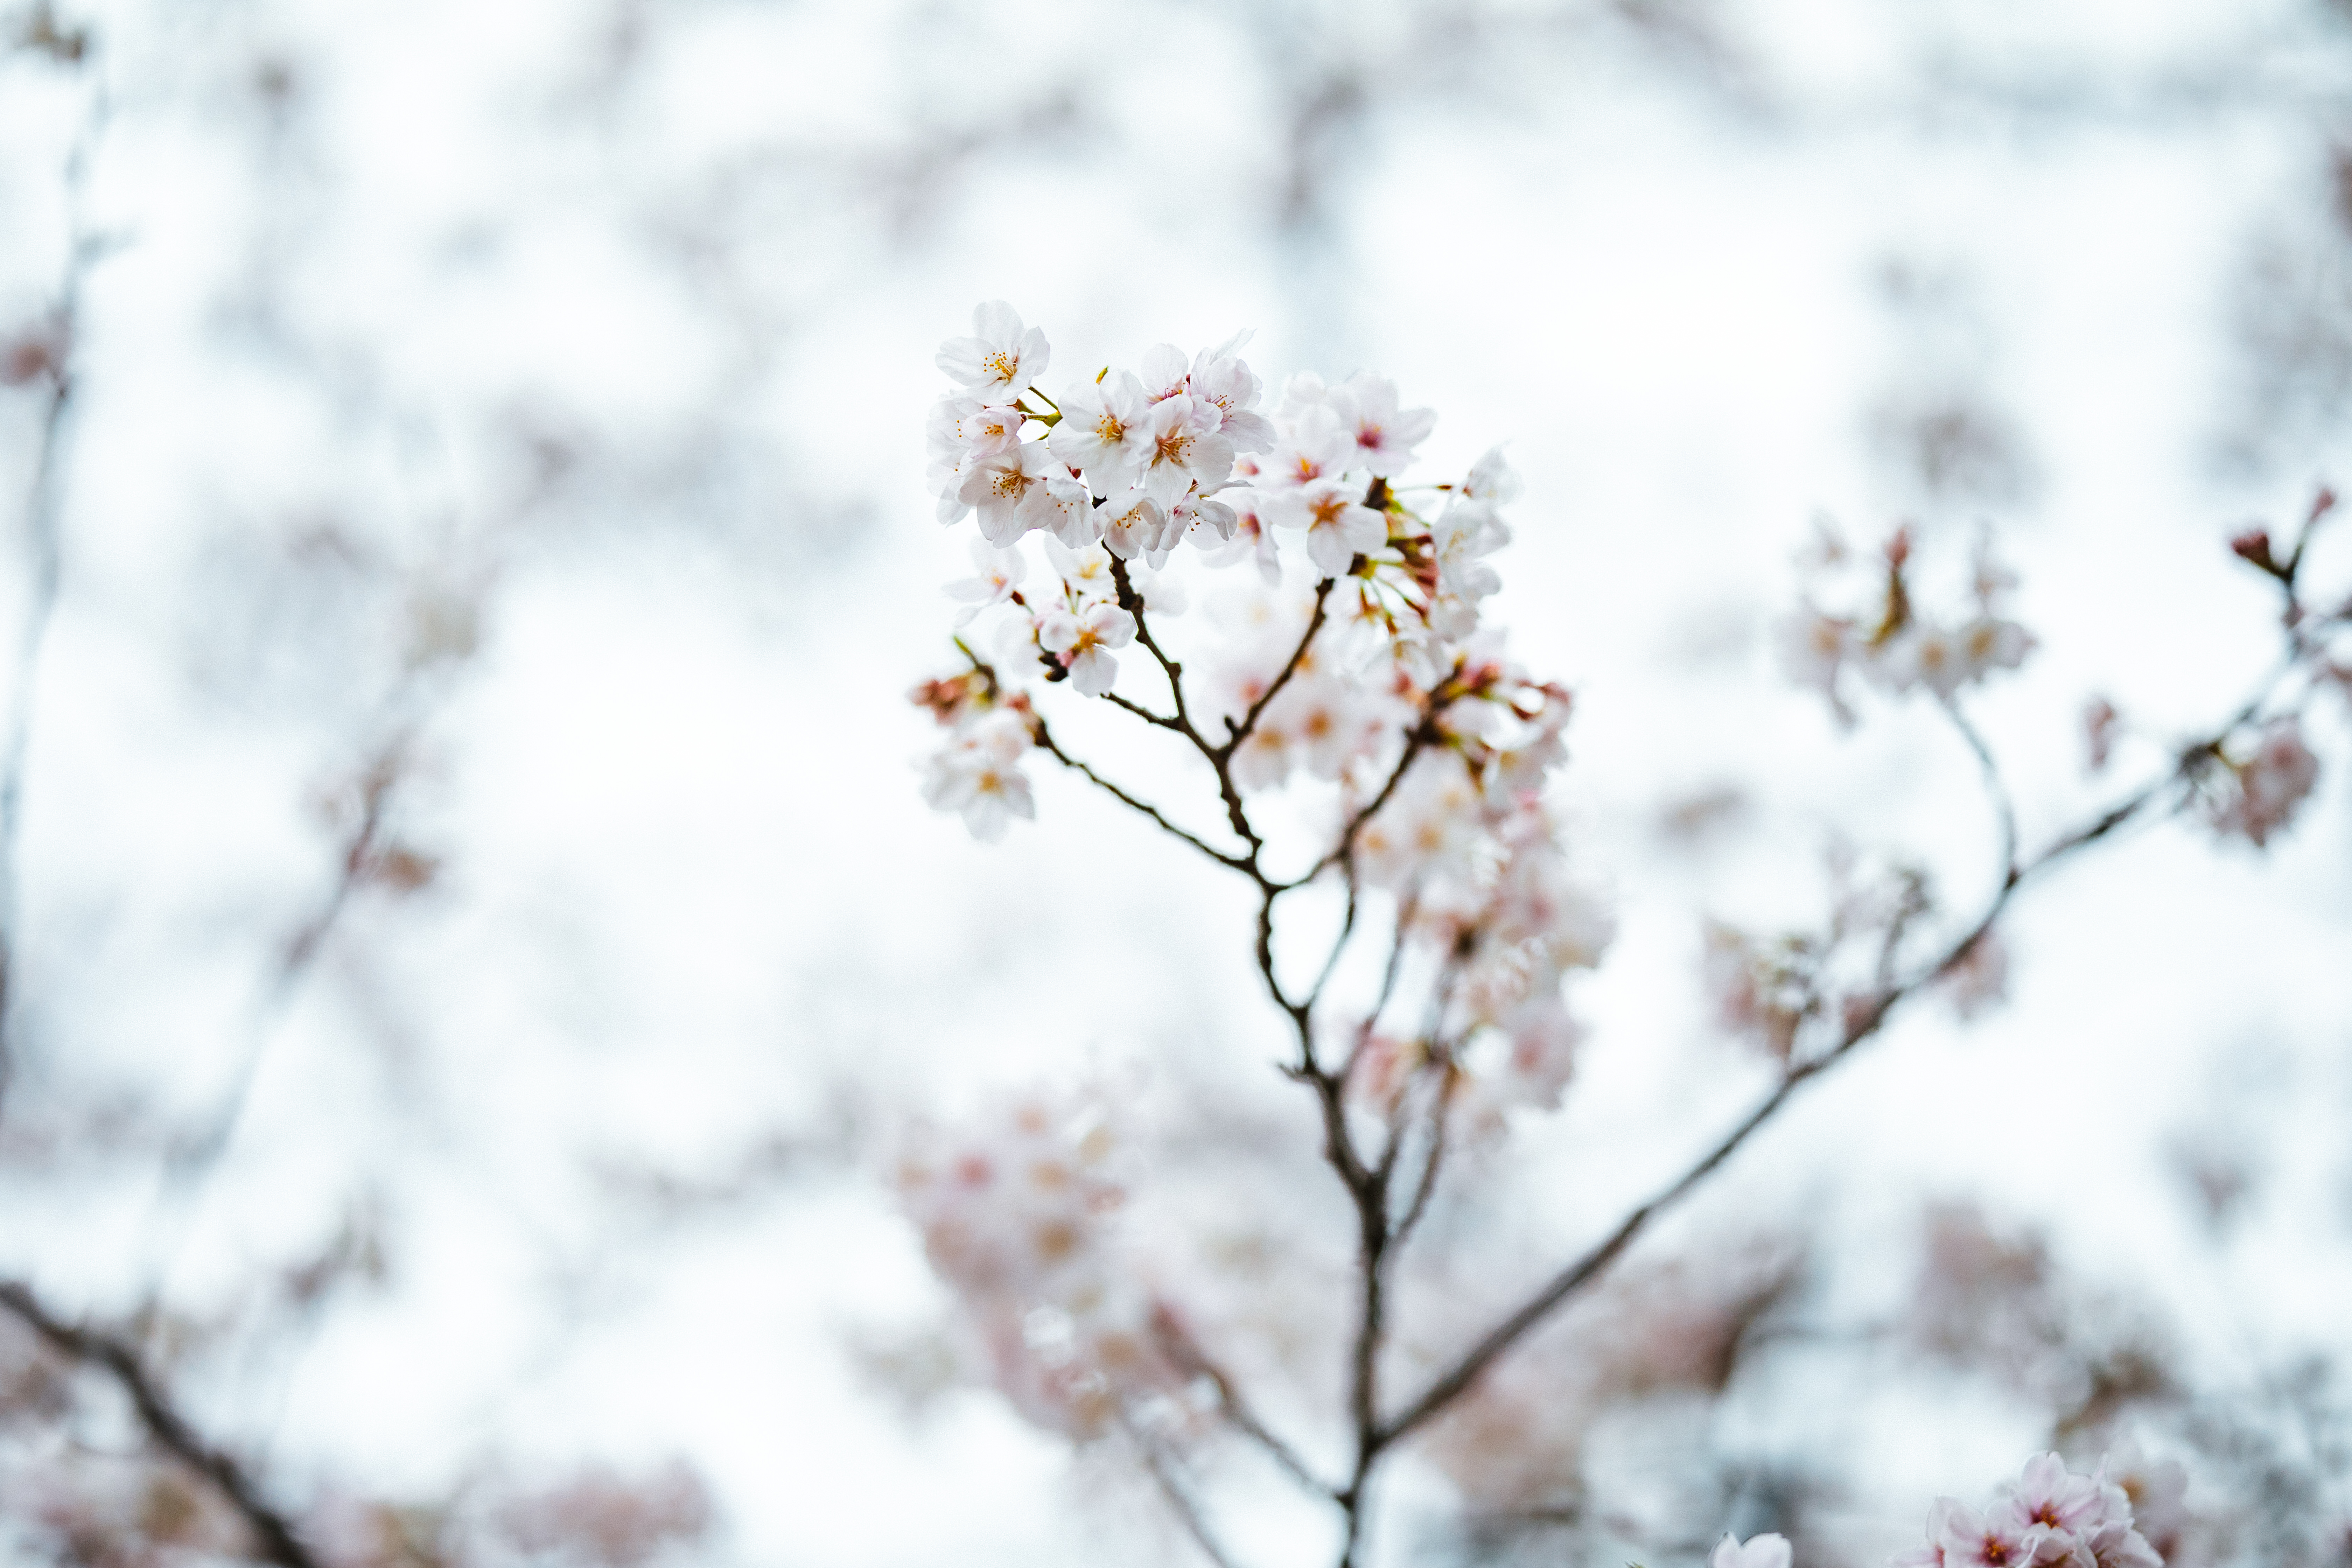
flower, branch, blossom, spring, plant, twig, cherry blossom, tree, woody plant, flowering plant, stock photography, prunus, plant stem, wildflower